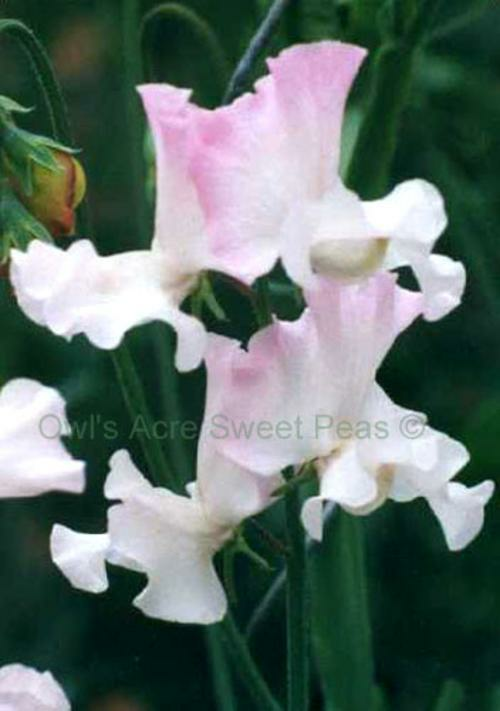
Flower: sweet pea